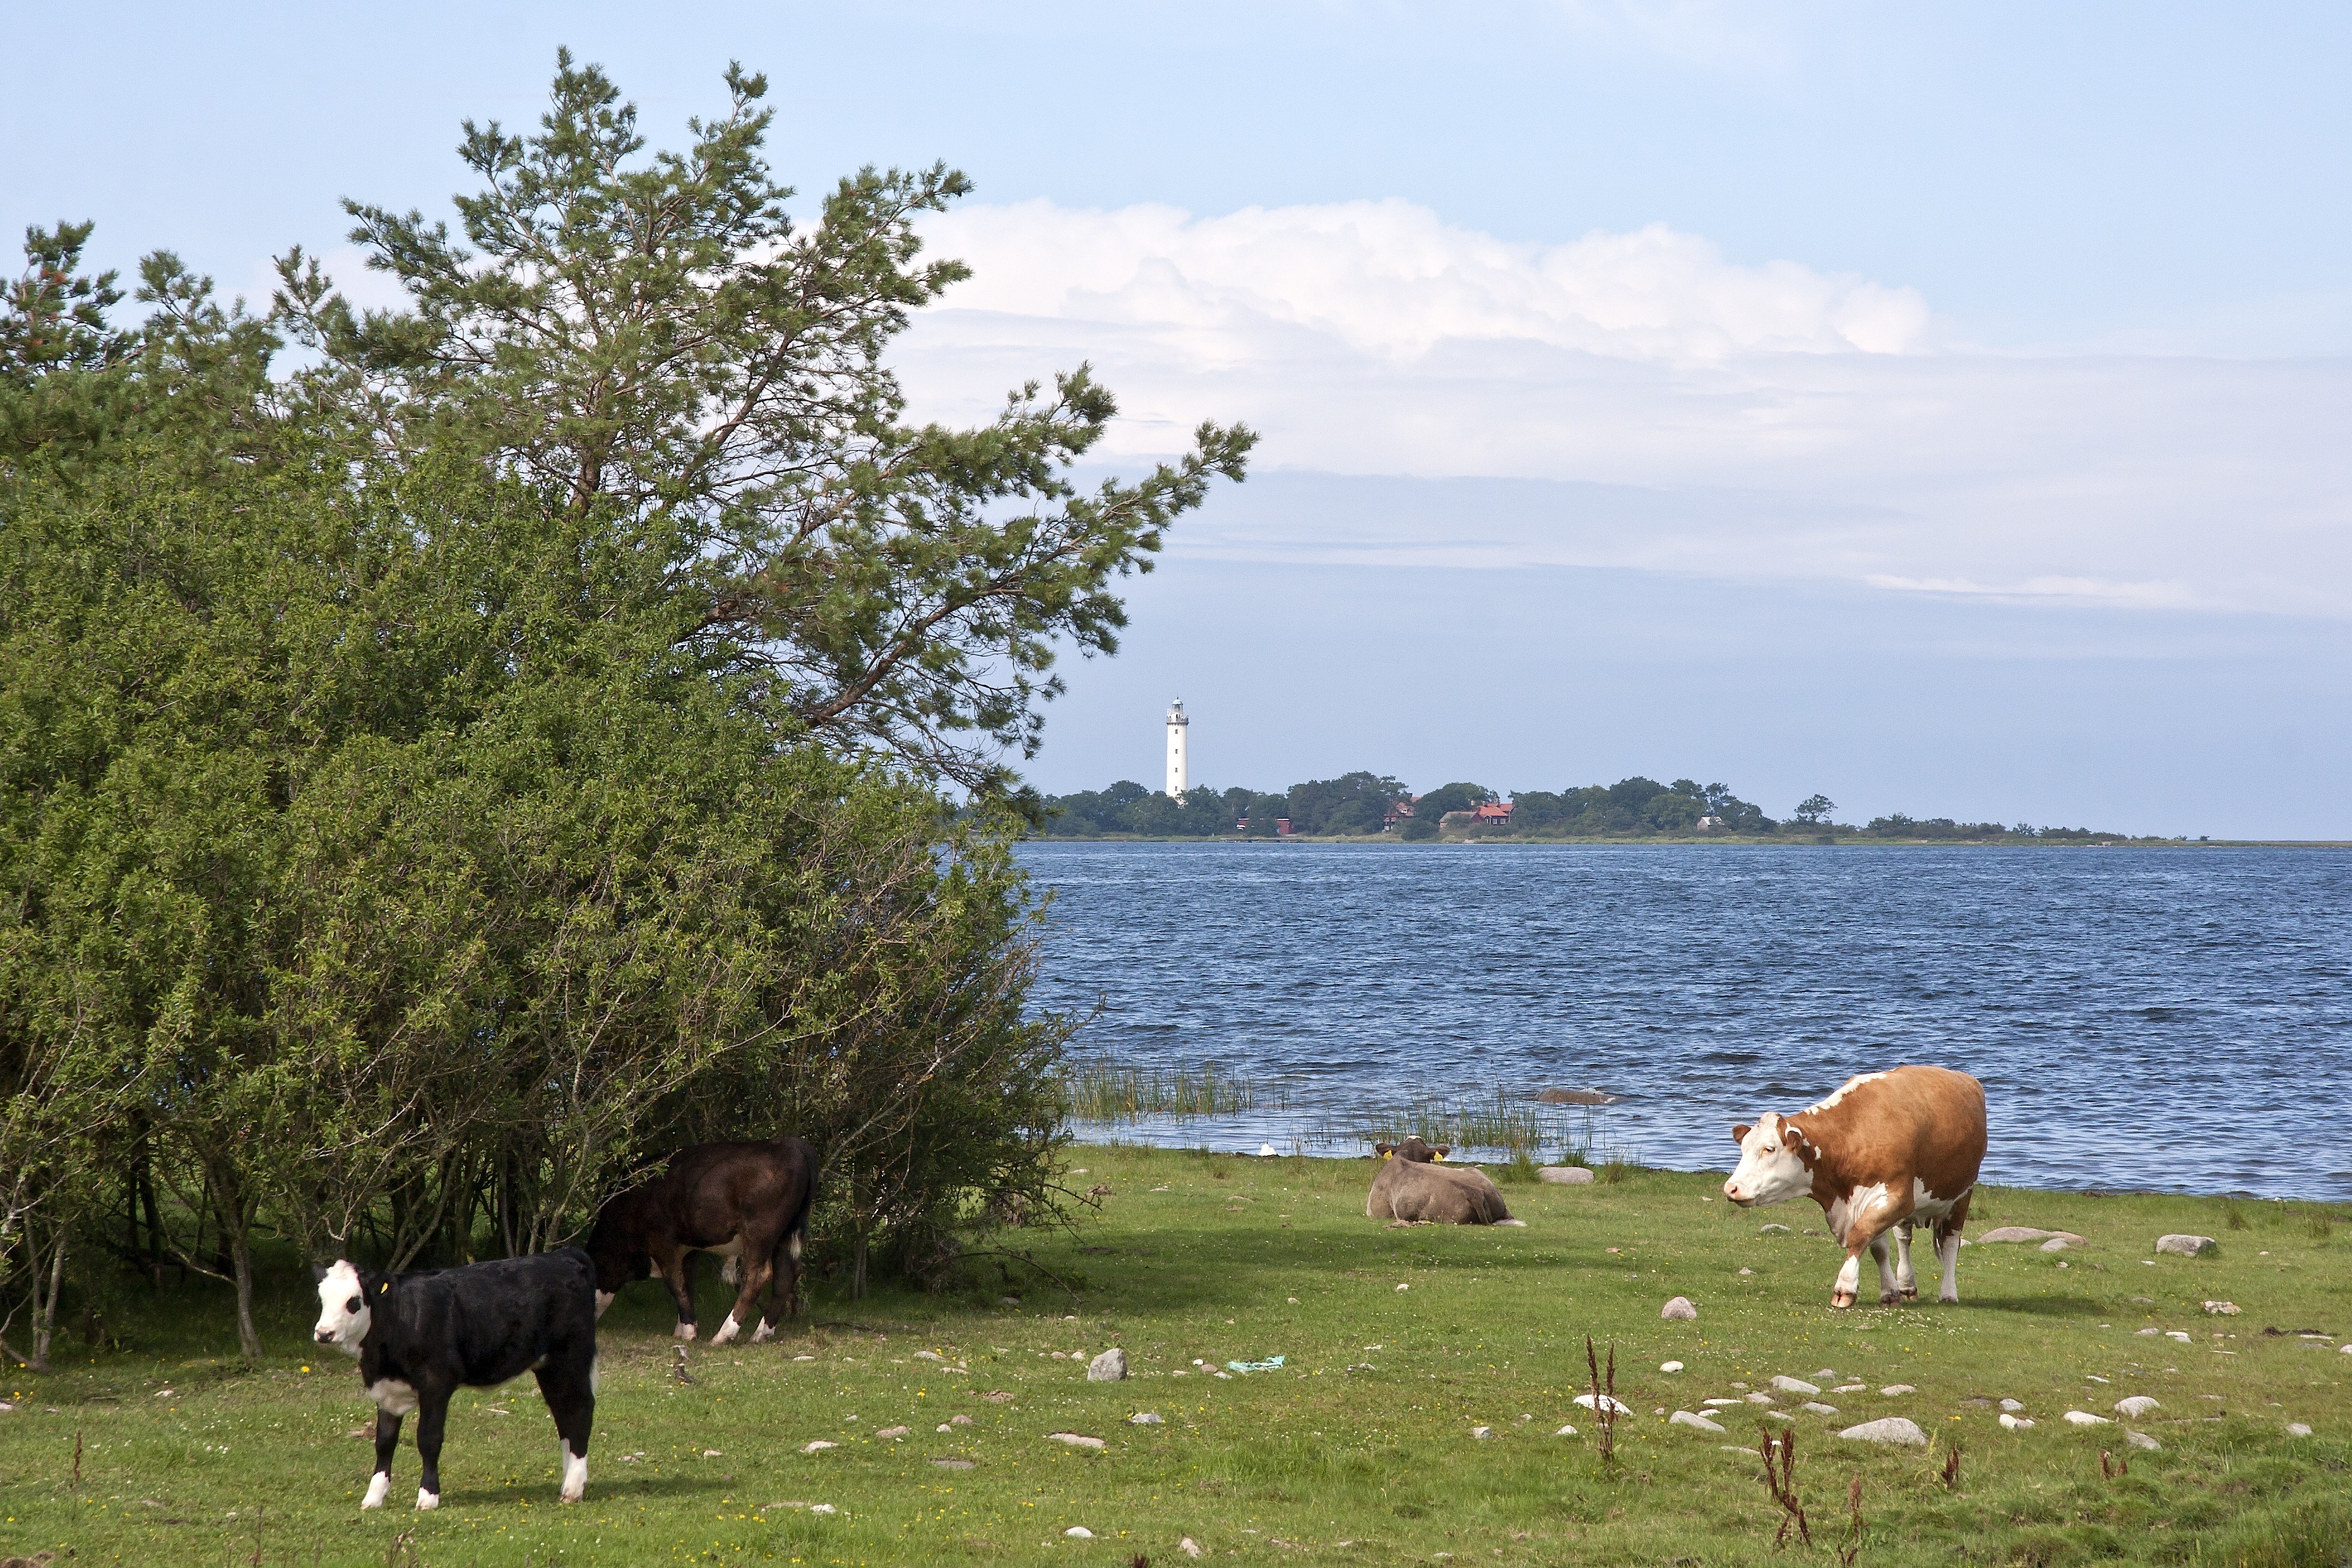
landscape, sea, tree, water, nature, grass, ocean, lighthouse, sky, field, farm, meadow, countryside, country, summer, vacation, rural, spring, cattle, pasture, grazing, ranch, horse, bay, trees, outside, clouds, sweden, habitat, ecosystem, rural area